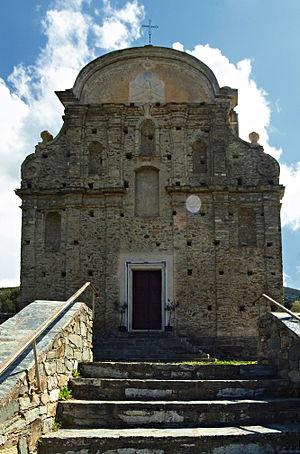
Patrimonio est une commune française située dans la circonscription départementale de la Haute-Corse et le territoire de la collectivité de Corse. Elle appartient à l'ancienne piève de Patrimonio dont elle était le chef-lieu, dans le Nebbio.
En photographie, les orbes sont un phénomène optique représenté par des taches blanches ou blanchâtres, souvent transparentes, de taille variable et de forme circulaire qui apparaissent parfois sur les photos.